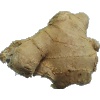
Label: Ginger Root 1